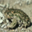
Label: frog